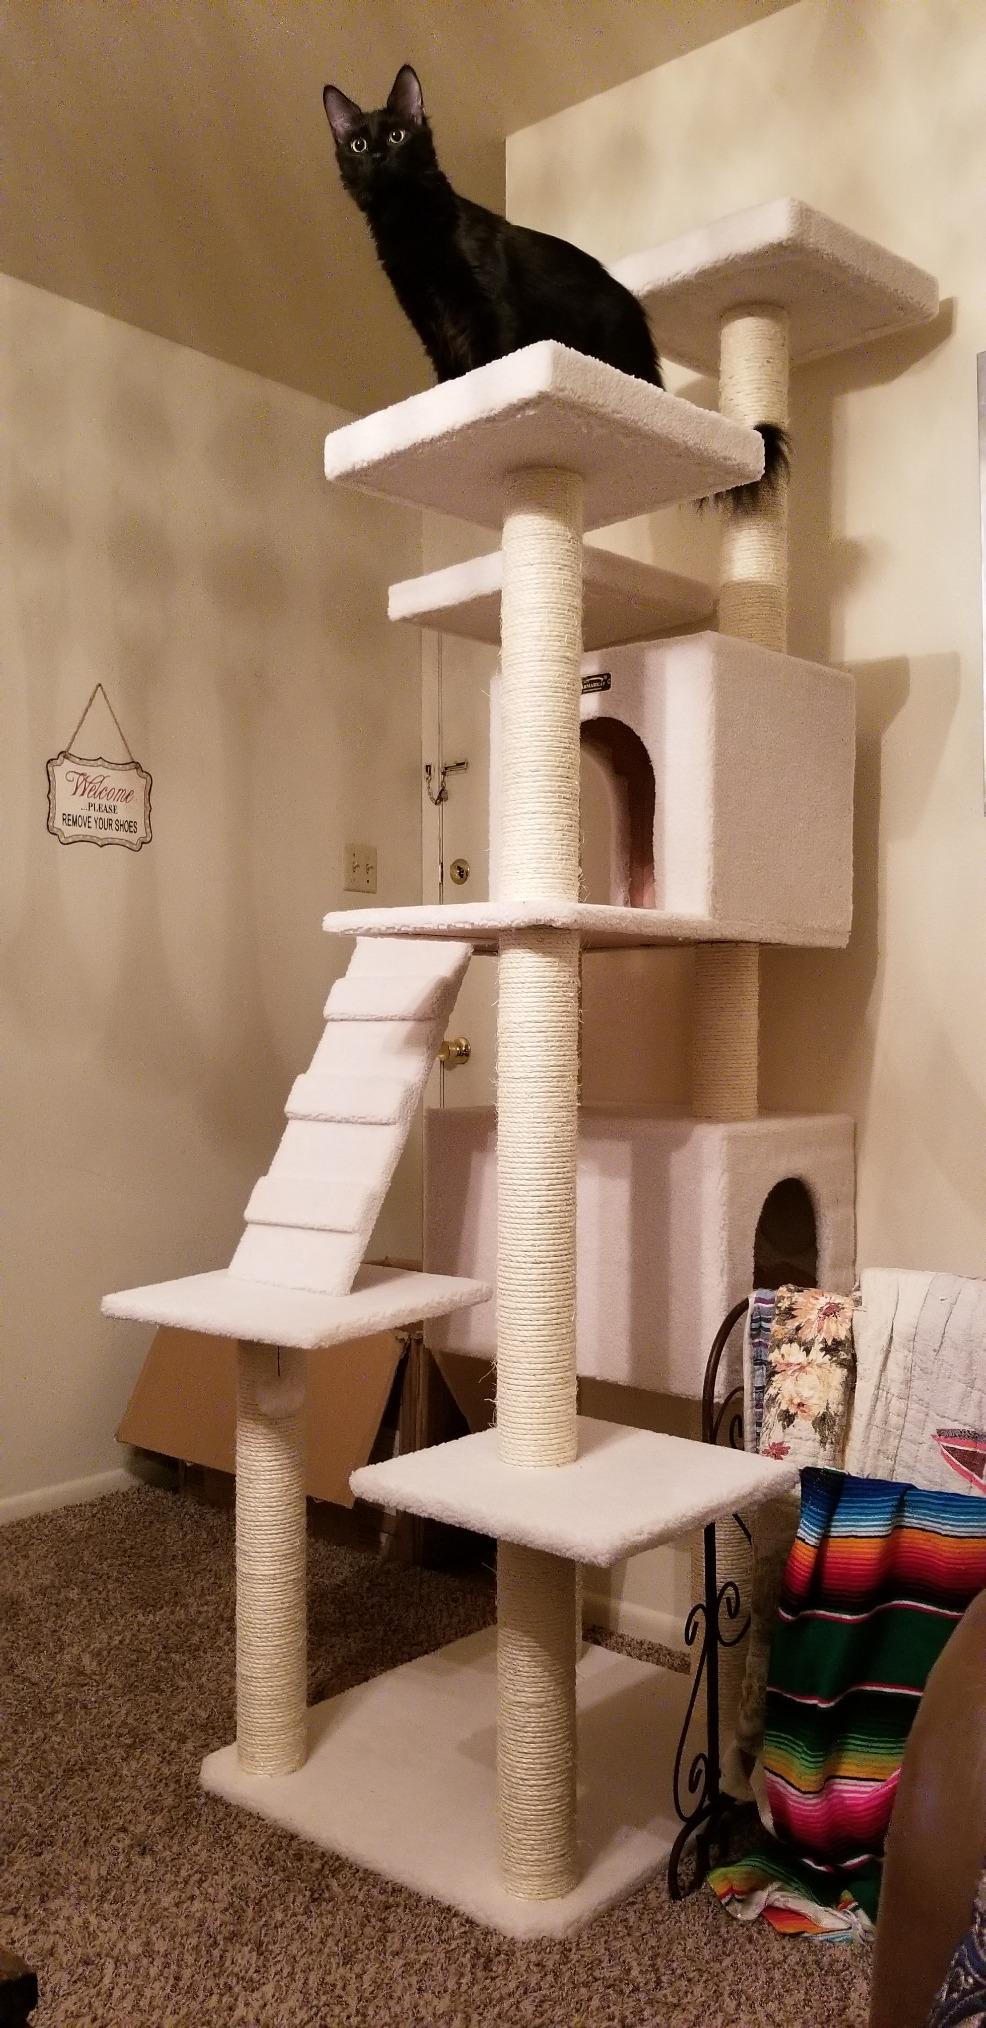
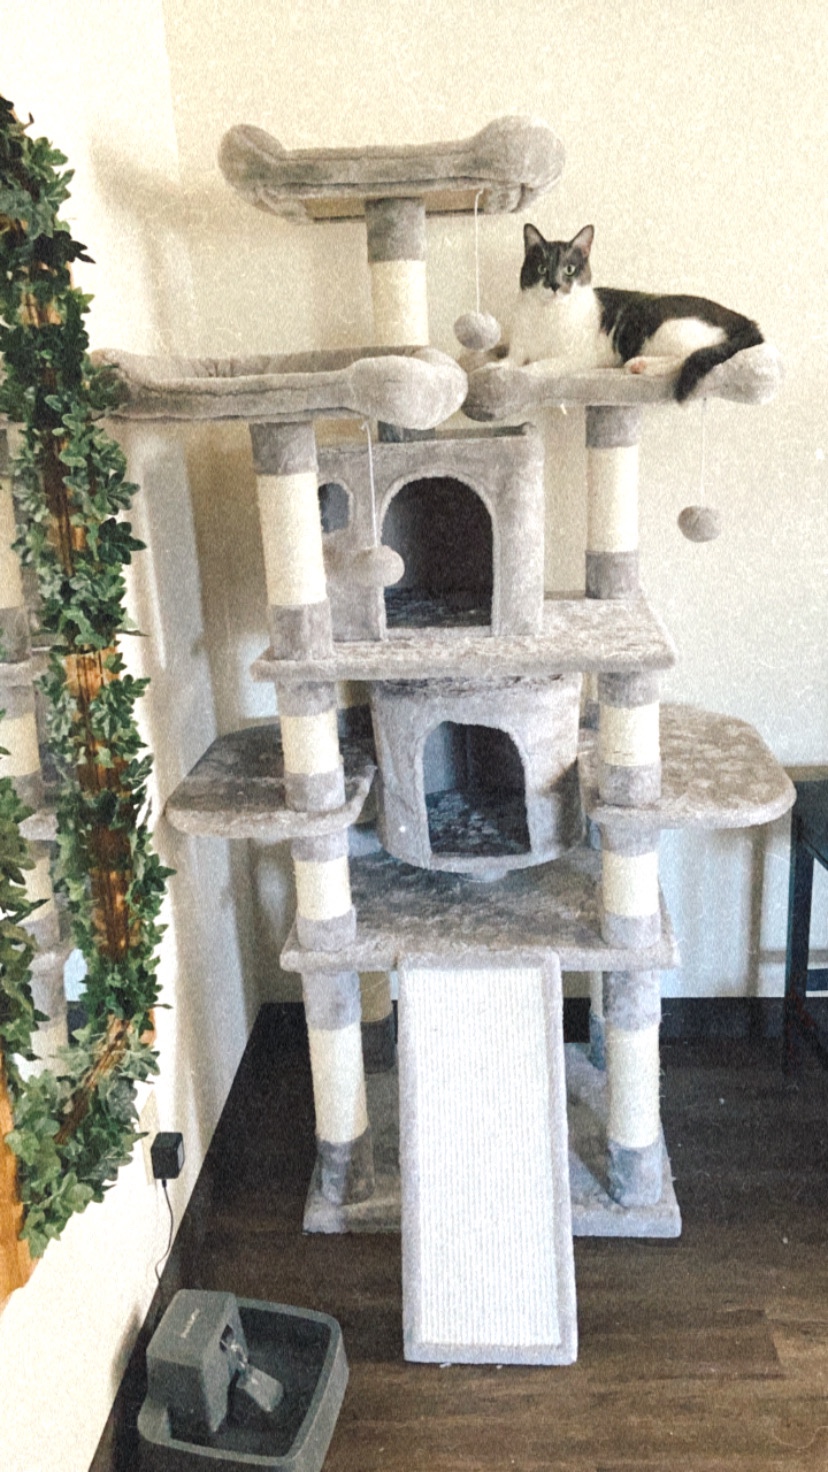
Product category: items_cat tree
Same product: no